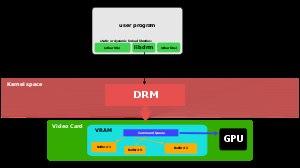
Direct Rendering Manager, abrégé en DRM est un sous-système du noyau linux, servant à la gestion cohérente au sein du système informatique, du mode d'affichage, des tampons mémoires utilisés par le système graphique, de la gestion de objets partagés en mémoire, de la gestion de la queue de commandes au processeur graphique, la gestion de l'intervalle de rafraîchissement vertical, ainsi que la synchronisation inter-processus de toutes ces fonctions. Il expose ainsi à l'espace utilisateur une interface unifiée pour une gestion plus cohérente et plus simple que ses prédécesseurs.